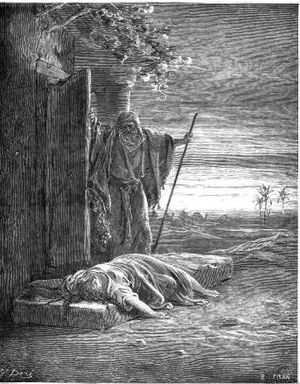
Sodoma og Gomorra / En parallel historie
Levitten finder sin frille på dørtærskelen. Gustave Doré, omkring 1880.
Sodoma og Gomorra var ifølge Første Mosebog to byer, som Gud tilintetgjorde for deres synders skyld. Byerne omtales også i Det nye testamente og i Koranen. Deres eksistens og beliggenhed er omstridt, men i dagens Israel hævdes det, at Sodoma og Gomorra lå langs den sydøstlige strandbred af Det døde hav.